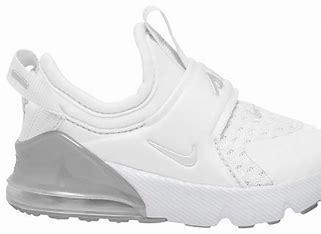
Brand: Nike
Model: Air Max 270 Rt